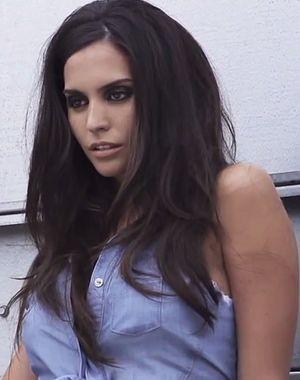
Génesis Rodríguez est une actrice américaine, née le 29 juillet 1987 à Miami.